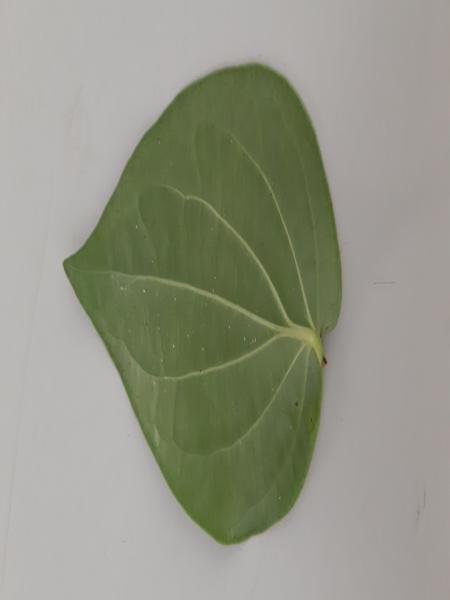
Plant: Betel